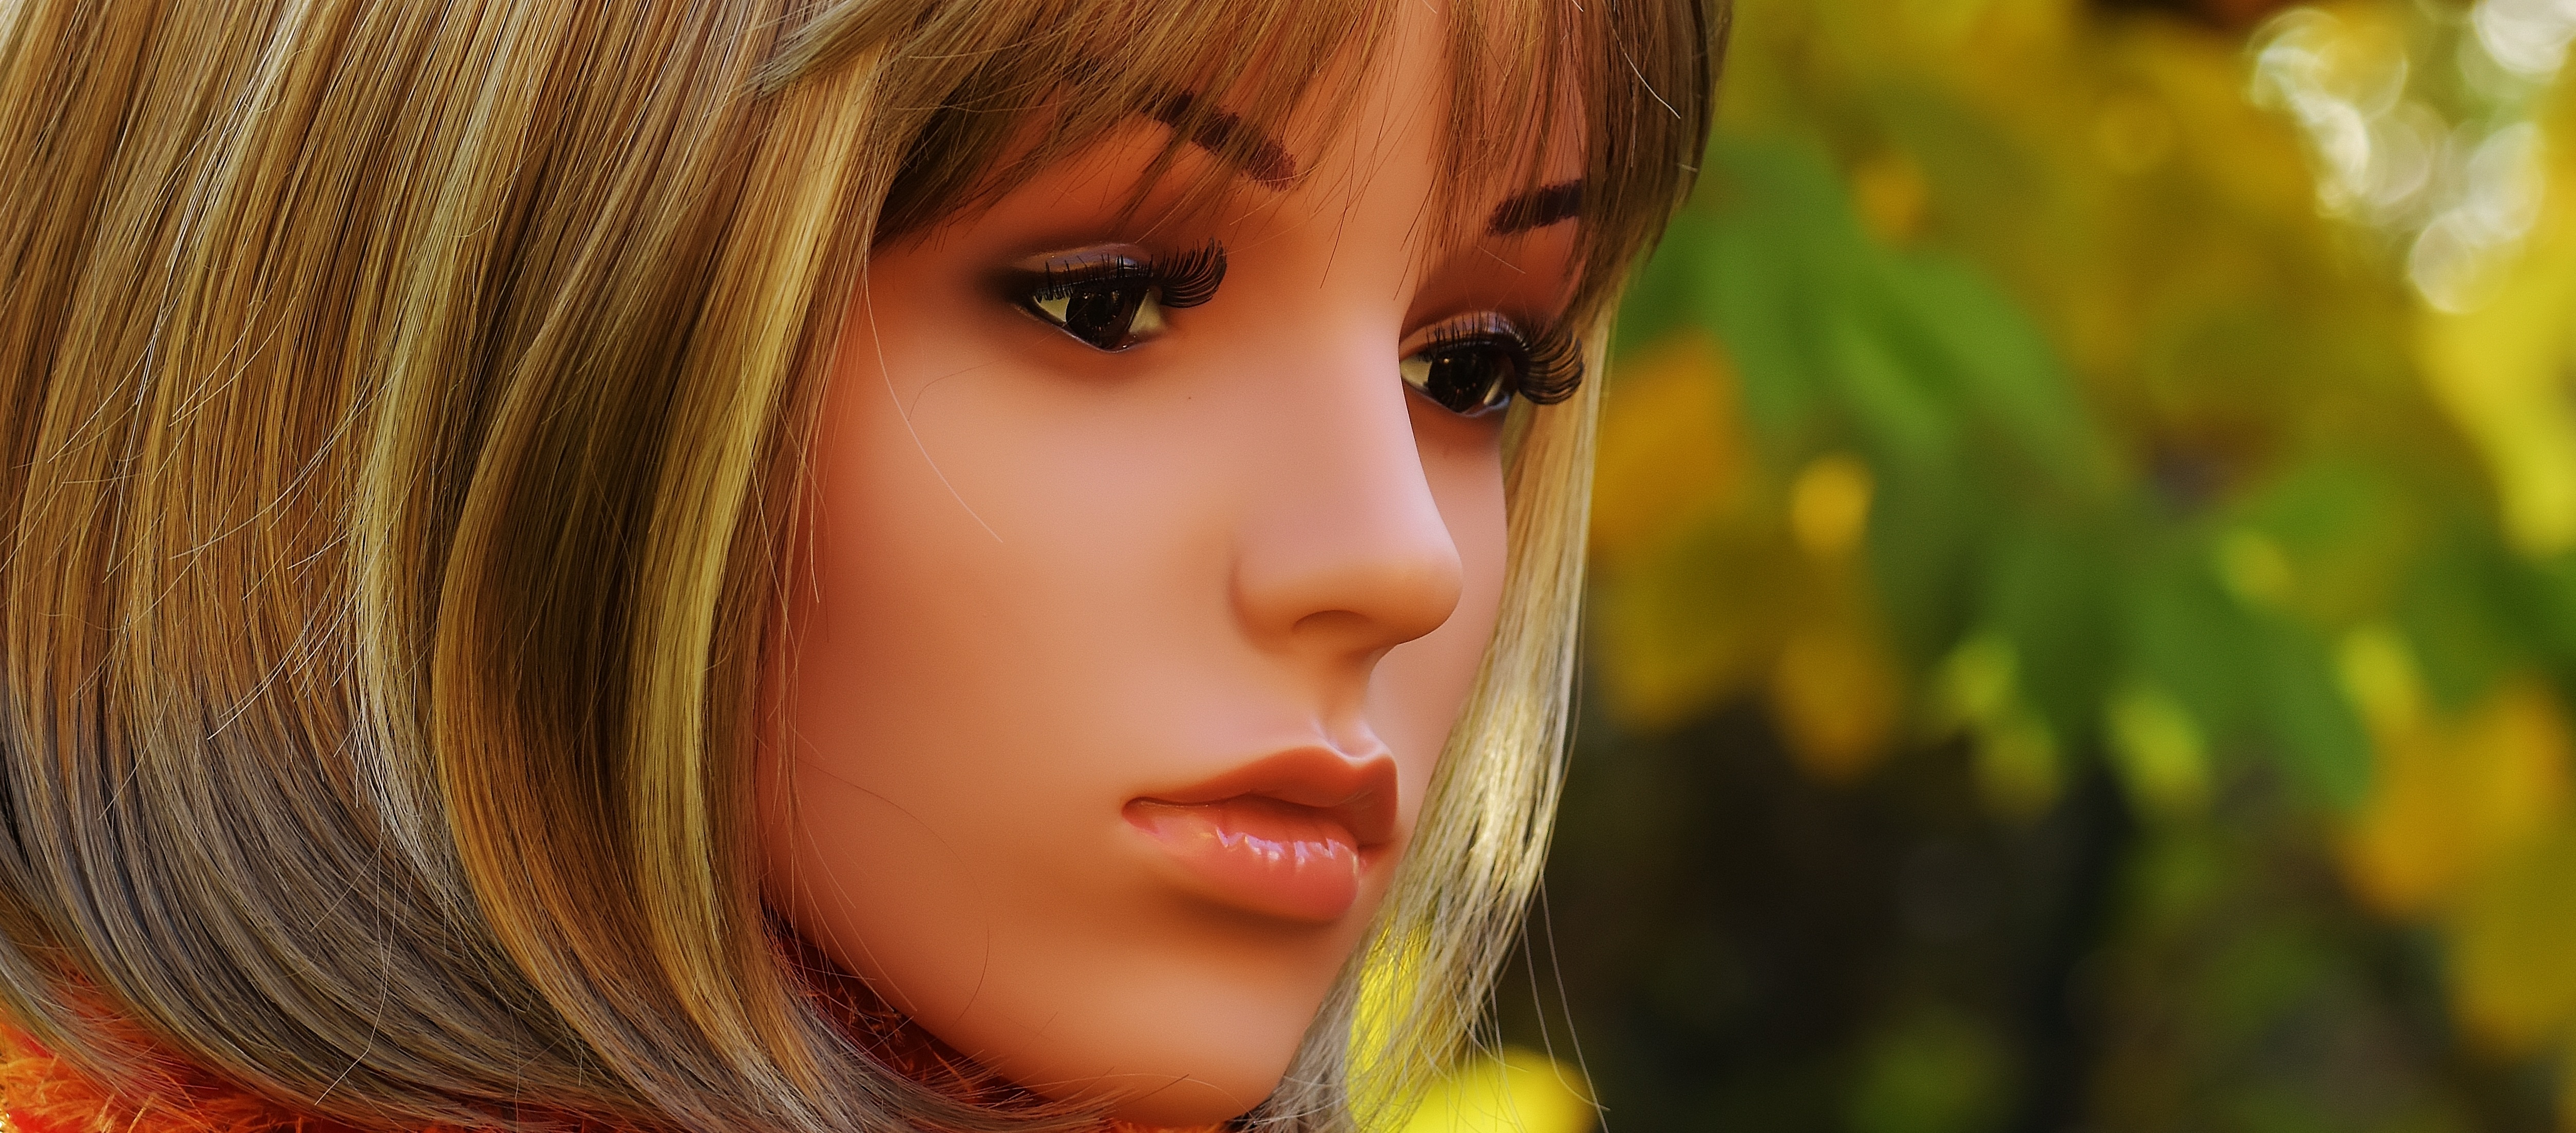
person, girl, woman, hair, photography, sunlight, flower, female, portrait, model, young, green, red, color, autumn, romantic, child, yellow, thoughtful, toy, facial expression, hairstyle, smile, fig, long hair, close up, human body, mannequin, sad, face, doll, nose, eyes, shooting, eye, head, skin, beauty, blond, pretty, organ, dreamy, sweetness, display dummy, femininity, female model, melted, attractive, wig head, dekokopf, young woman, brown hair, portrait photography